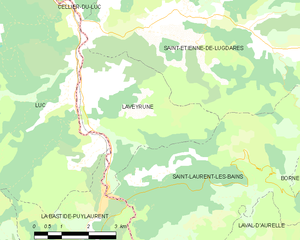
Carte des communes françaises: Laveyrune